Roman Catholic Diocese of Reykjavík

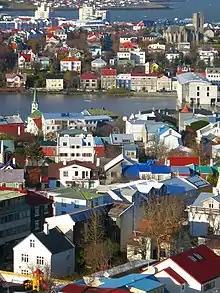
The Cathedral of Christ the King in the upper right.

The Apostolic Prefecture of Iceland was created in 1923 and this was elevated to an Apostolic Administration in 1929, which in turn was elevated to the status of a diocese in 1968. In 2015 the then bishop, Pierre Bürcher retired and Father Dávid Bartimej Tencer, OFM Cap., was appointed to succeed him as the fifth bishop of the diocese. The bishop of Reykjavík participates in the Scandinavian Bishops Conference. The vicar general is Fr. Patrick Breen, rector of Landakot Cathedral, Christ the King Parish.